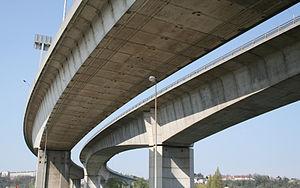
Les ponts de France regroupent toutes les constructions de génie civil autres que les bâtiments situées sur le territoire national français qui permettent d’assurer la continuité d'une voie publique ou privée, ouverte à la circulation qu'elle soit terrestre, ferroviaire, fluviale ou piétonne.
Cette liste contient les ponts présents sur la Seine et ses bras. Elle est donnée par département de l'aval du fleuve vers son amont et précise, après chaque pont, le nom des communes qu'elle relie, en commençant par celle située sur la rive gauche du fleuve.
Argenteuil est une commune française située dans le département du Val-d'Oise, en région Île-de-France.